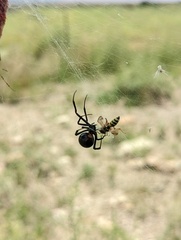
Species: Lactrodectus_hesperus